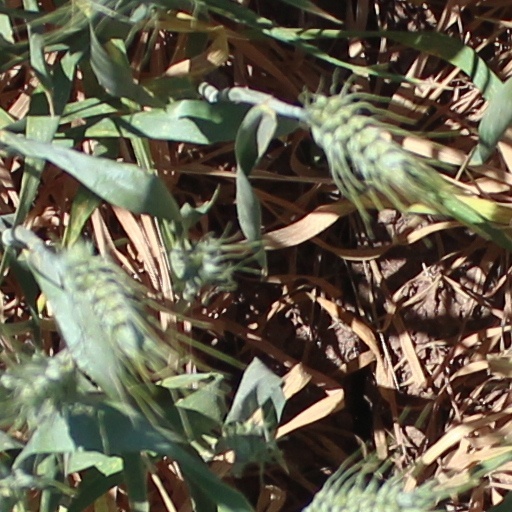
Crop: wheat